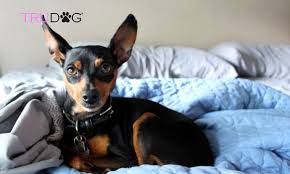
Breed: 561-n000127-miniature_pinscher